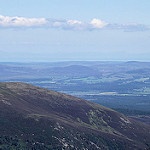
Scene: Outdoor